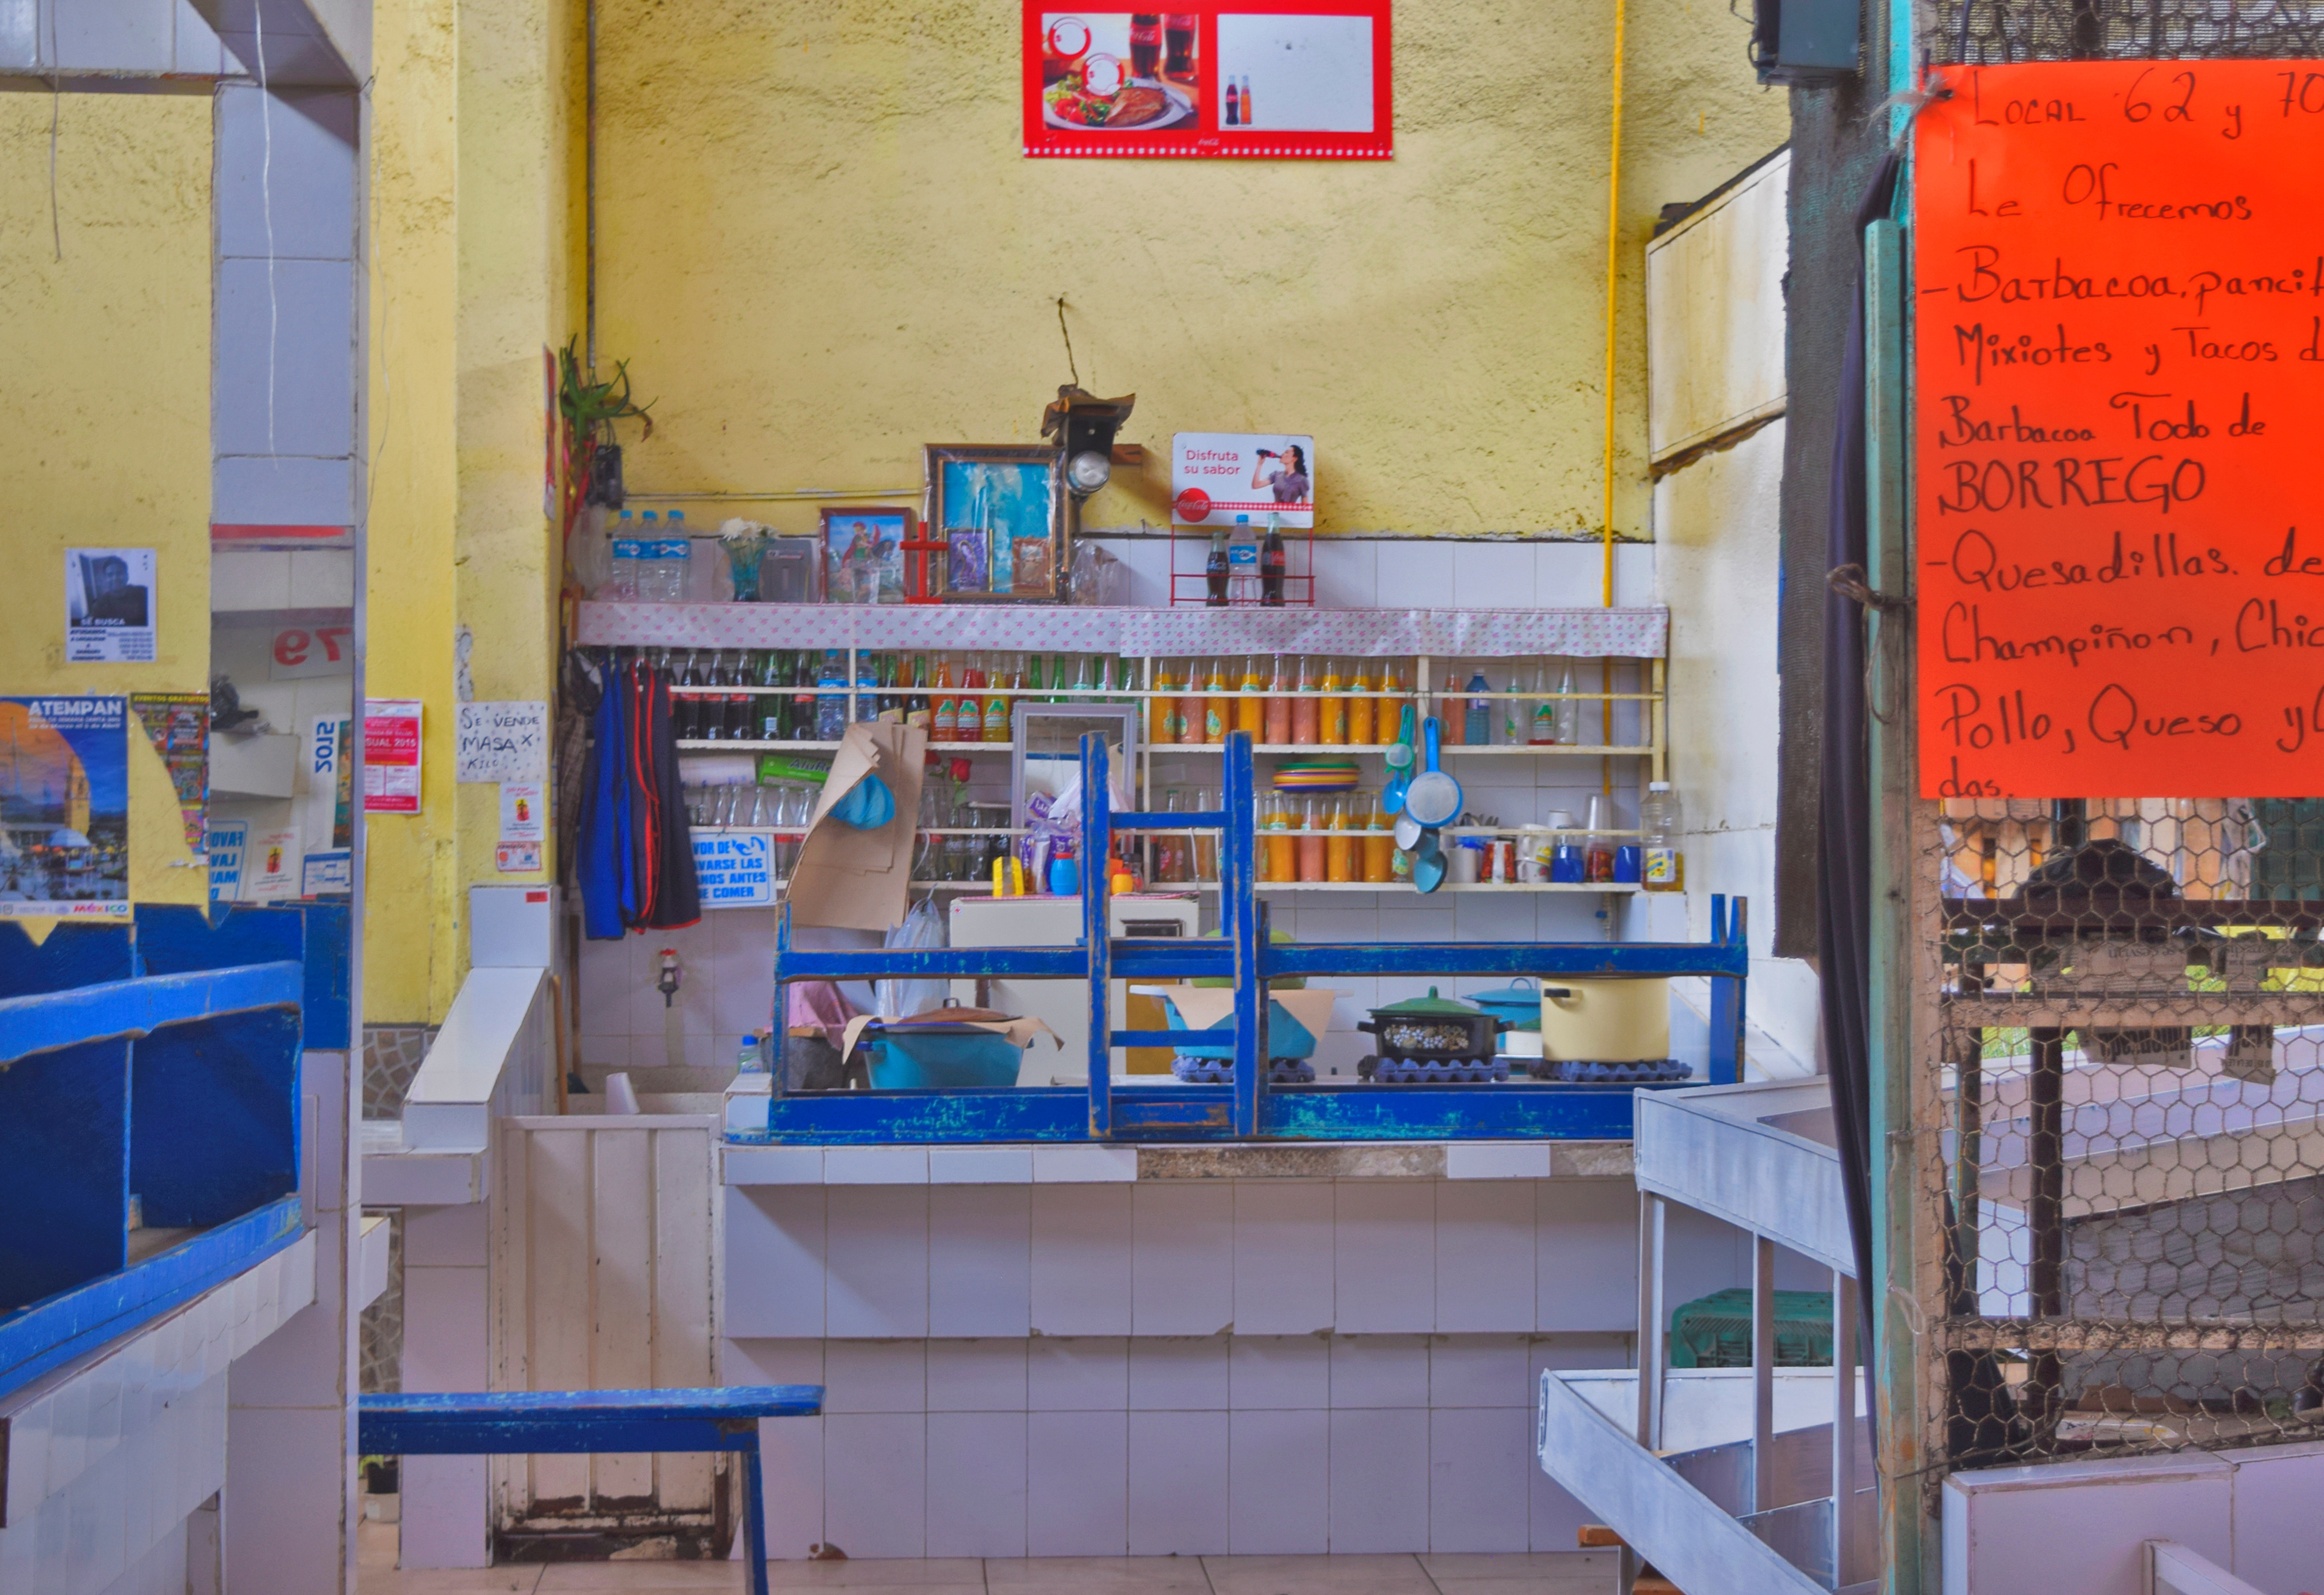
grocery store, retail